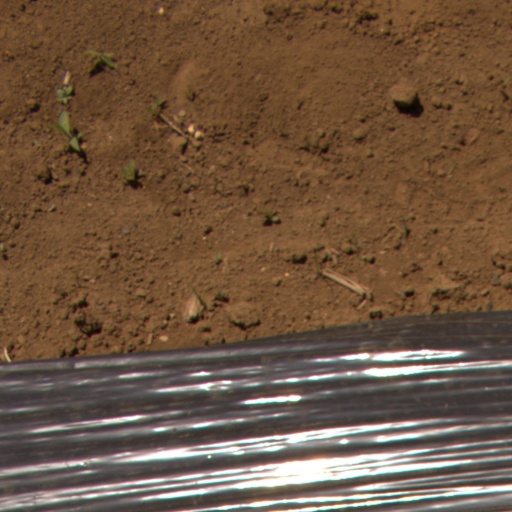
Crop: Jerusalem artichoke